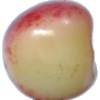
Label: Cherry Rainier 1